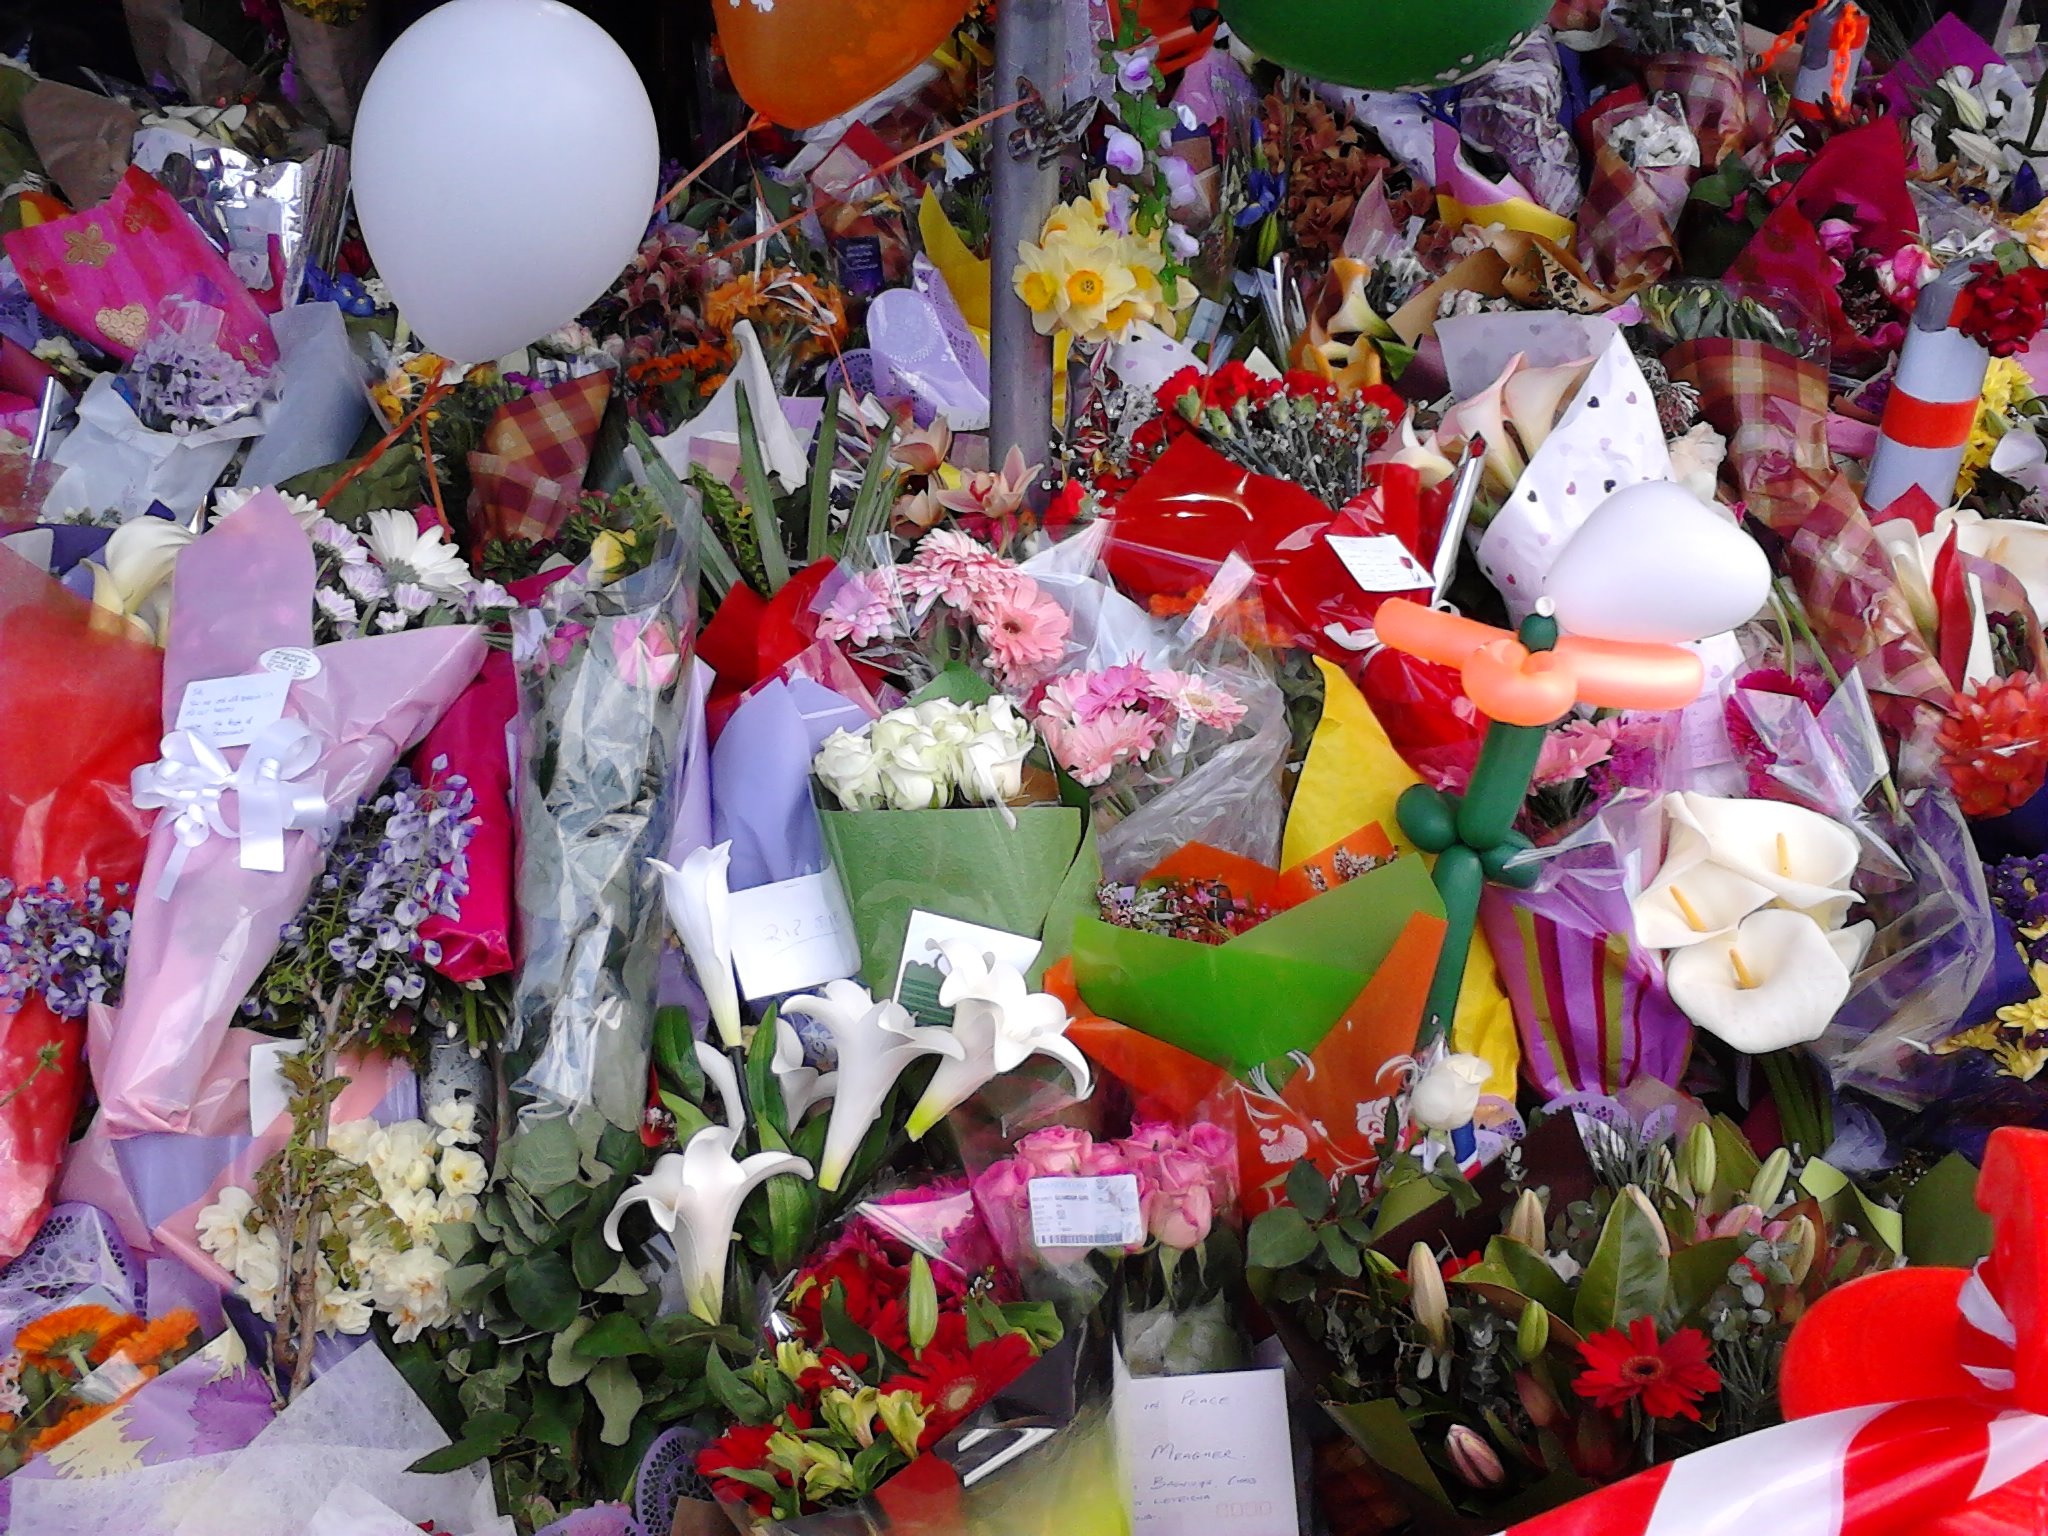
blossom, plant, stem, leaf, flower, petal, bloom, floral, bouquet, herb, natural, market, botany, agriculture, flora, botanical, plants, outdoors, tribute, vegetation, petals, horticulture, bouquets, floristry, mourning, organic, flower bouquet, floral design, flower arranging